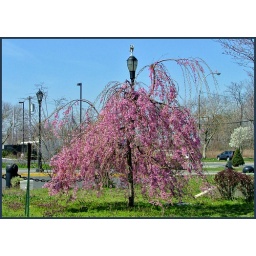
in a pink dress